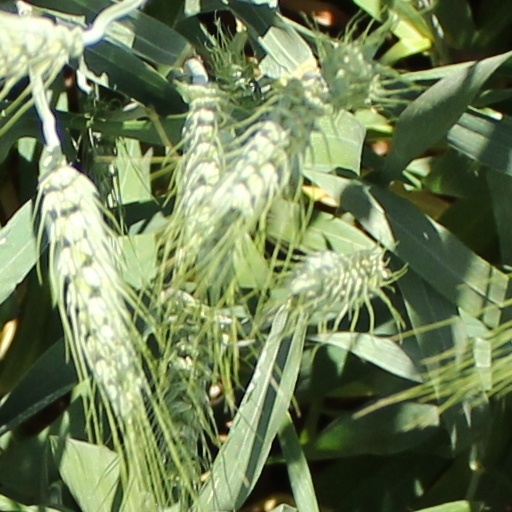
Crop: wheat